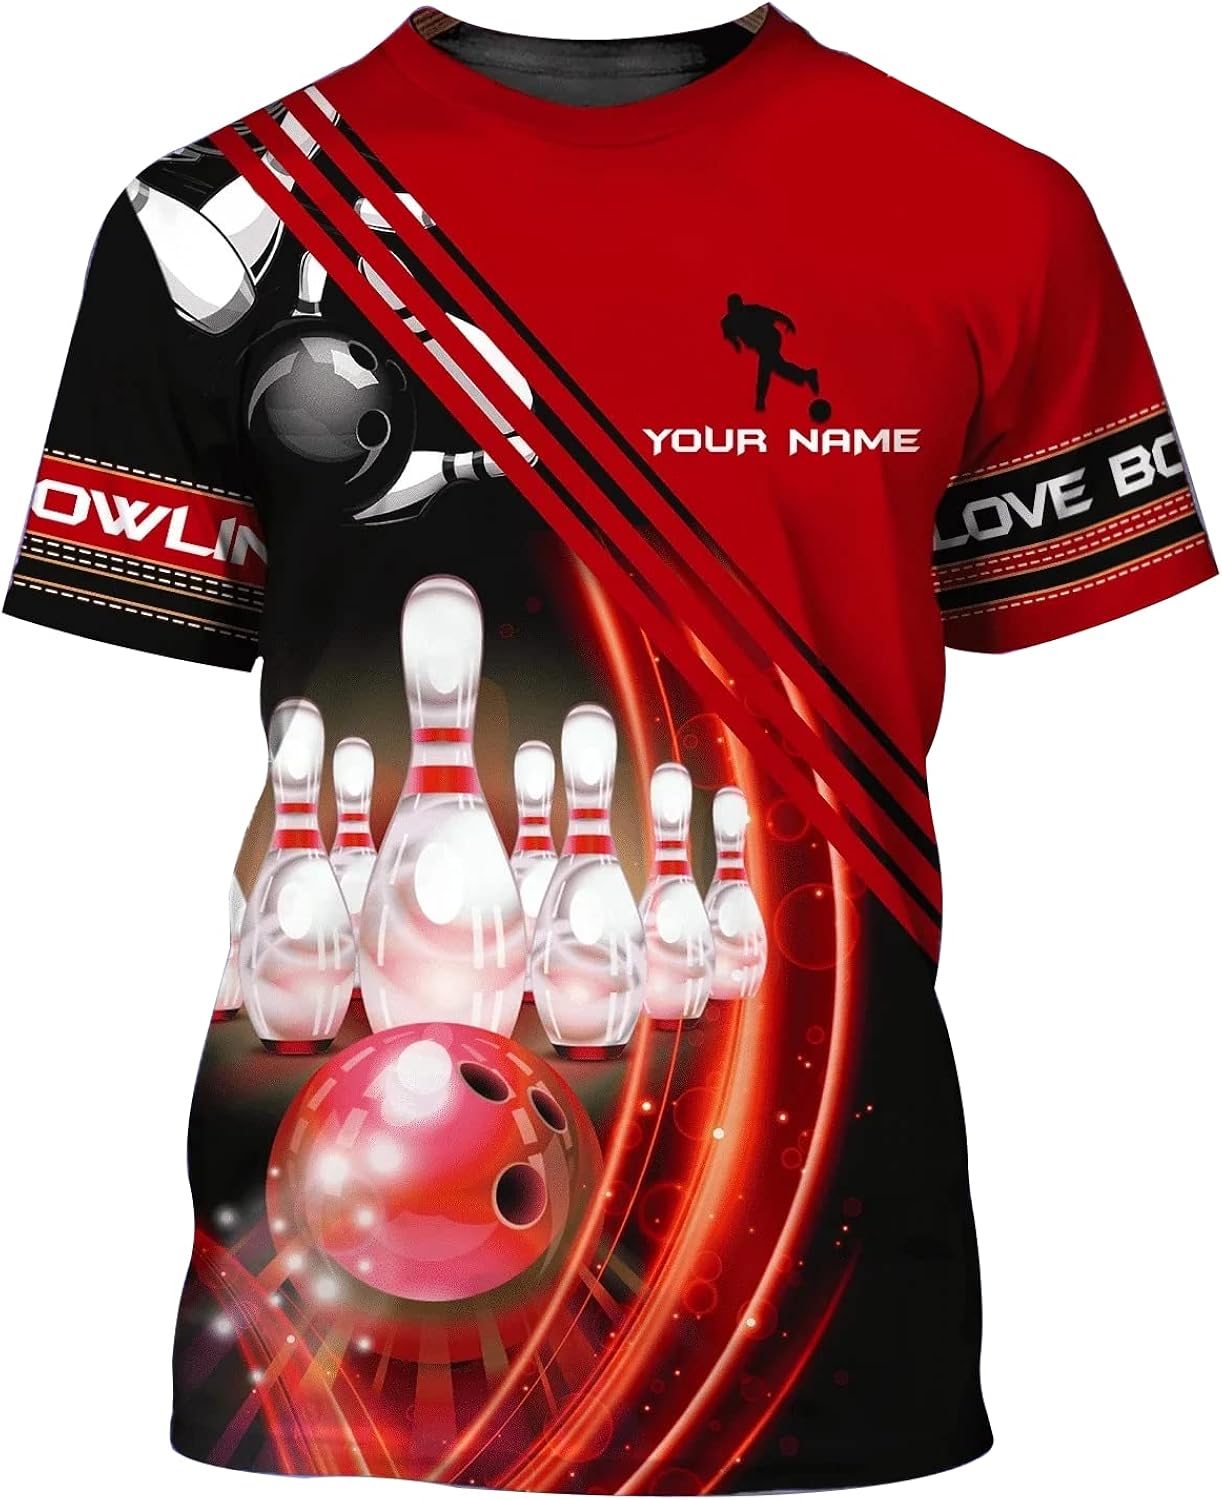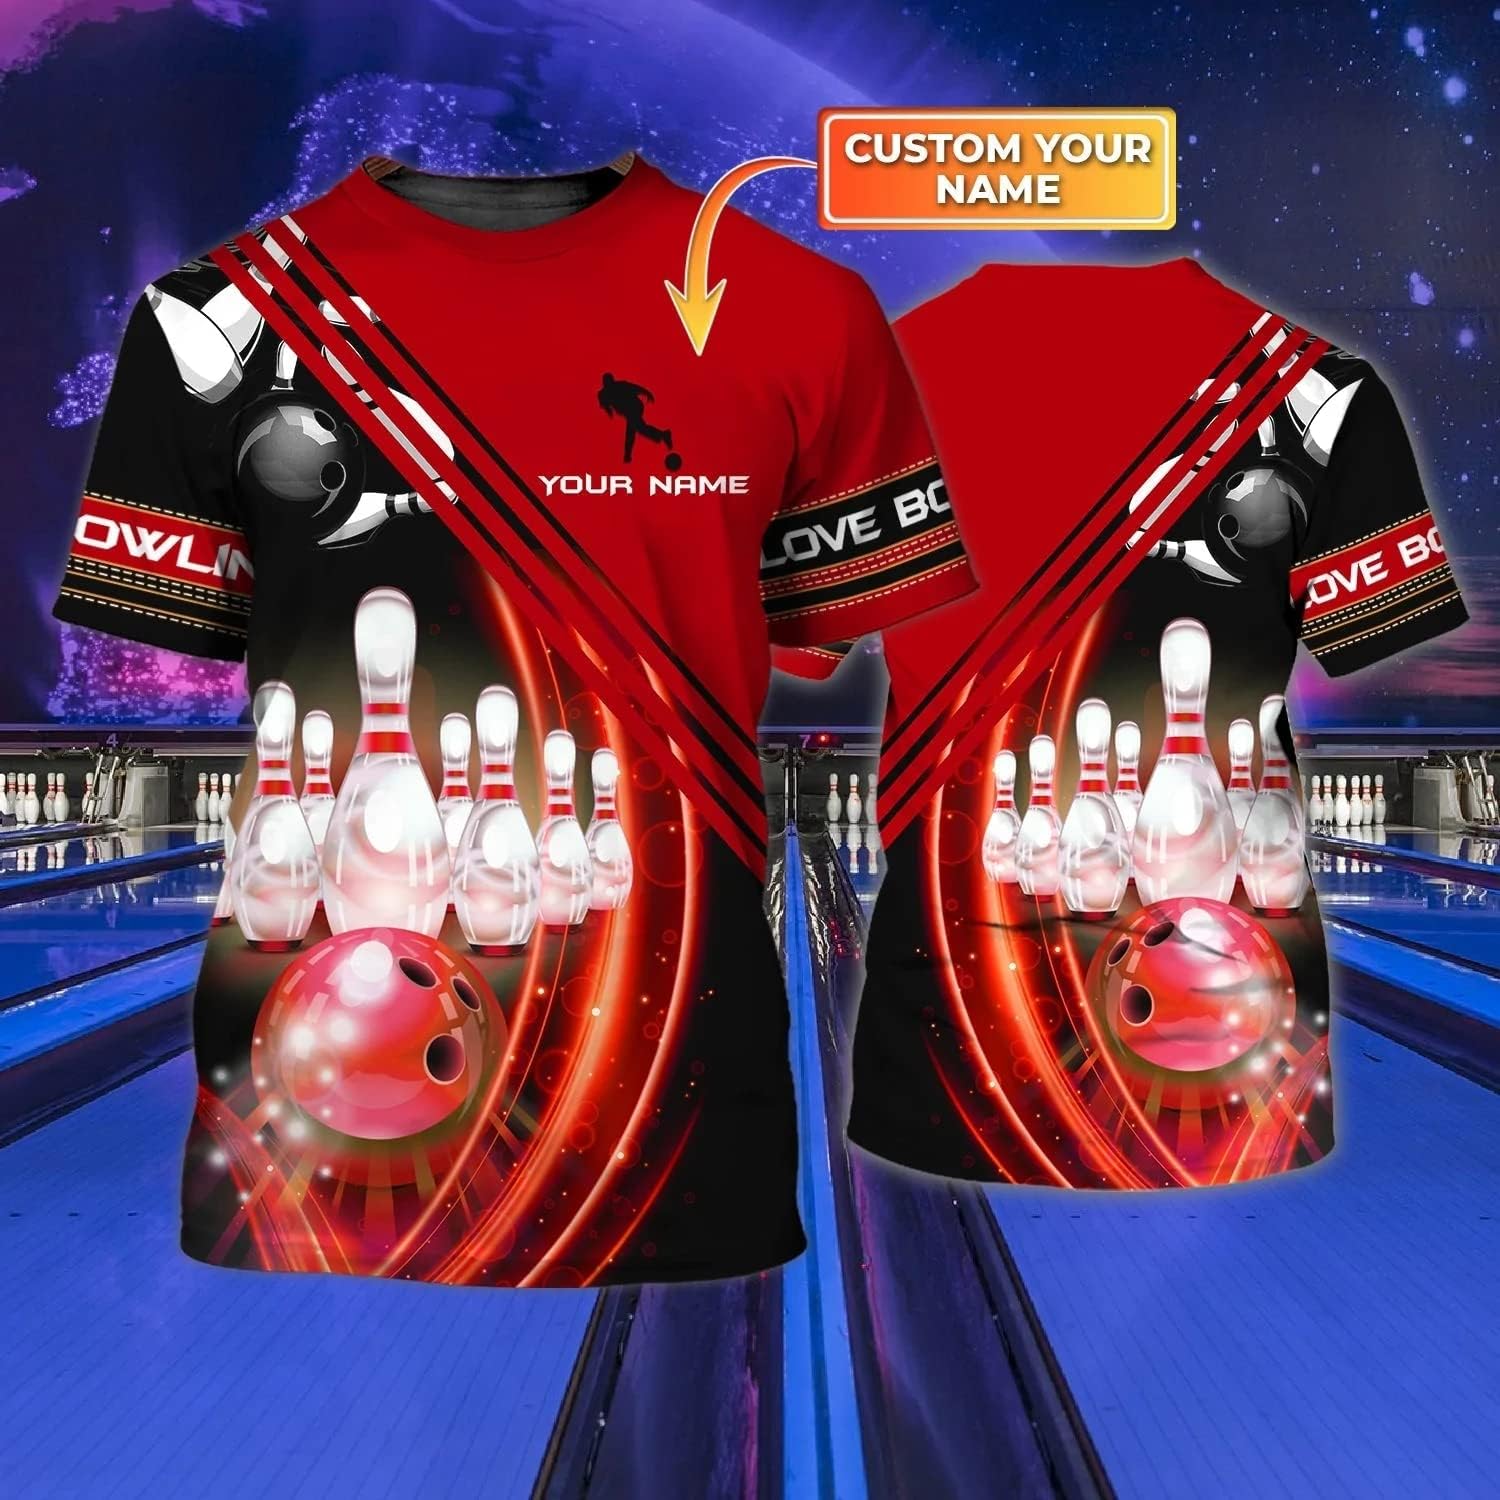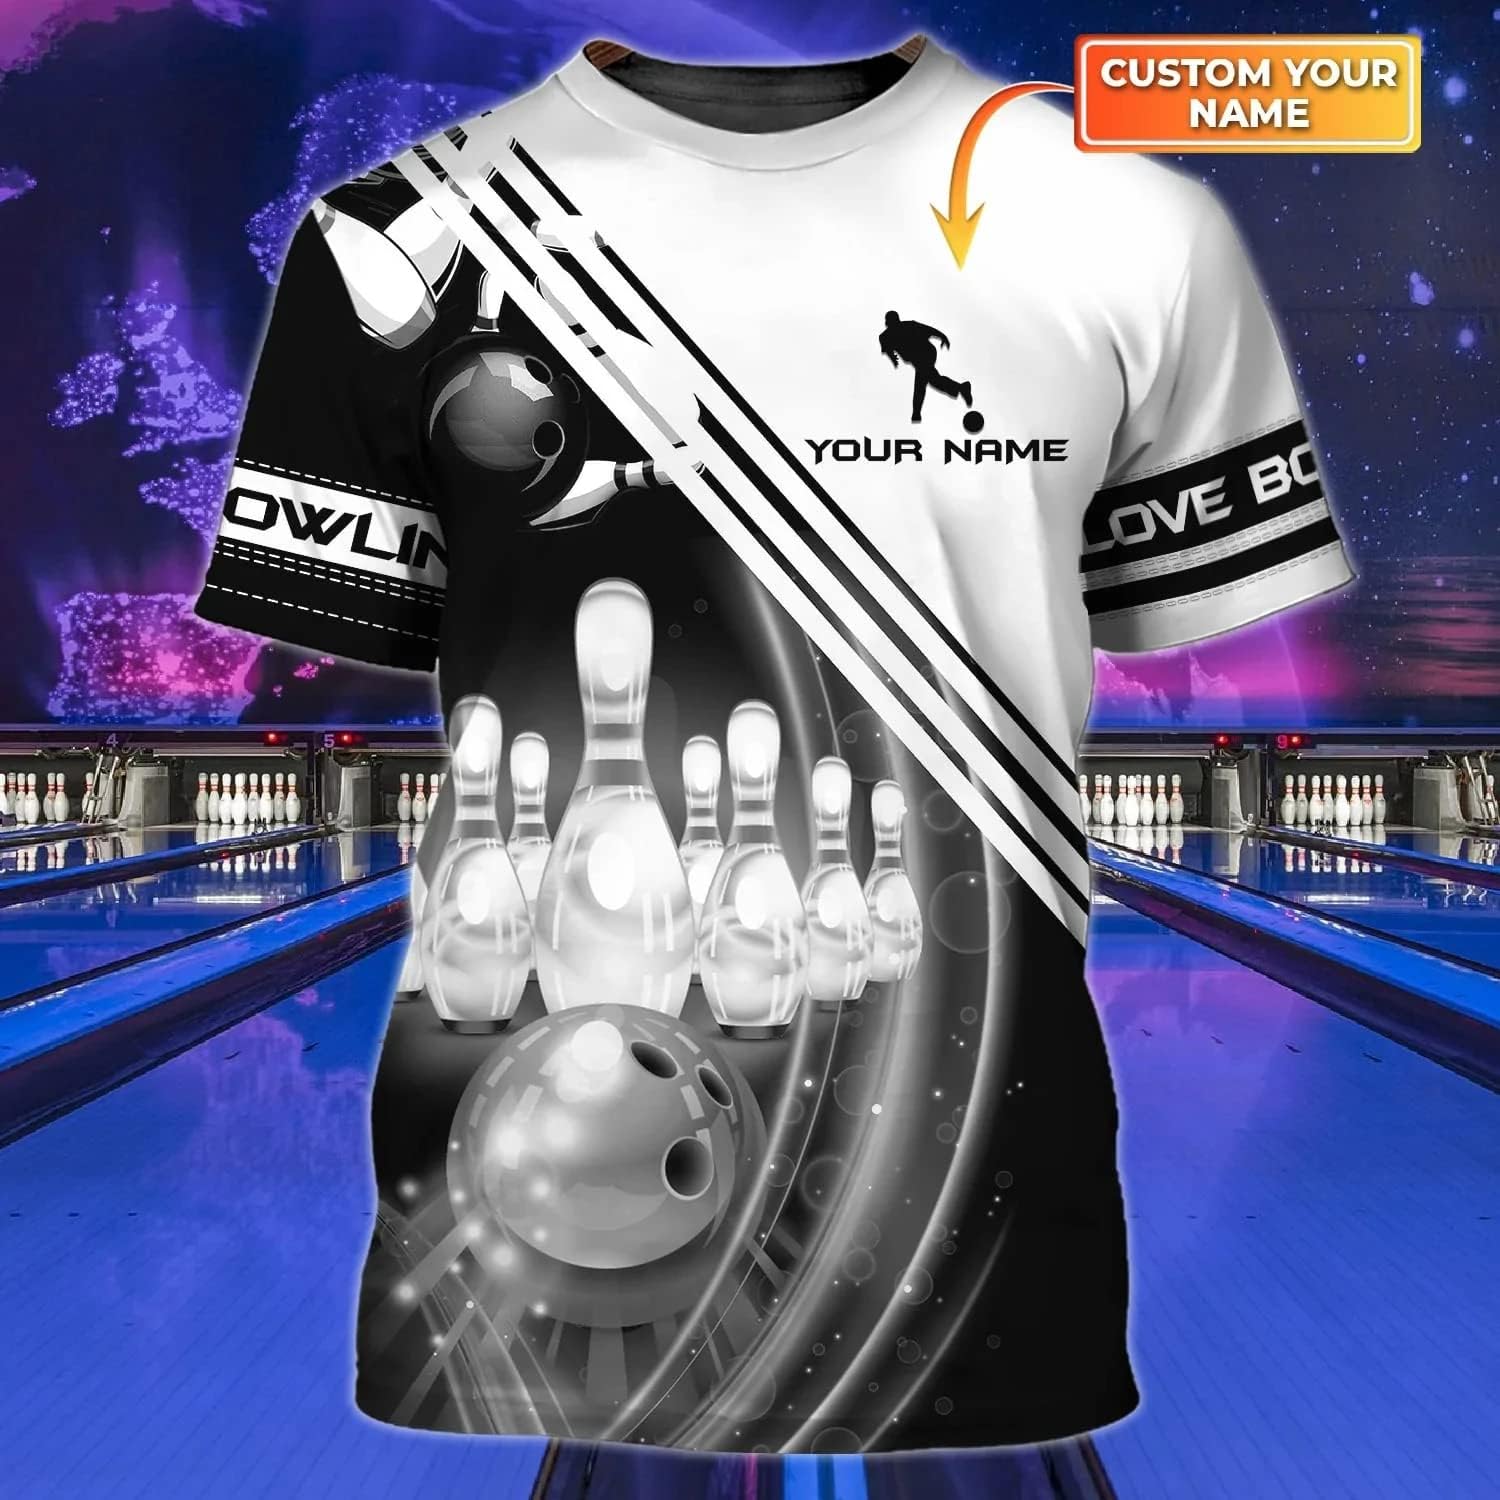
IZI POD Personalized with Name Bowling 3D Shirt, Custom 3D Bowling Shirts Gift for Bowling Lover, Bowling Shirt for Men Women
Category: AMAZON FASHION
Type : T shirt, long sleeve shirt, sweatshirts, hoodies Collar : Round Neck Gender : Women, Juniors Sizes : S, M, L, XL, 2XL, 3XL to plus size 4XL, 5XL; Material : Made from 95% Polyester and 5% Spandex Blend; Care Instructions:Machine wash cold inside out with like colors, tumble dry low or hand wash. Occasion Type: : Mothers Day, Fathers Day, Holiday, Fall, Birthday, Holiday, Christmas. Matching: : 1, This shirt goes perfectly with everything. Easy to pair it with your skinny jeans, shorts or leggings for a casual and chic look. Perfect for the Casual, Work, Date, Party, Travel, Street, Everyday Wear. Attention Please: 1, About Size Item Measure by hand, it could be 1-2cm different, please check the size detail before you buy. 2, About Color The picture shows the real items without any special processing. But color and brightness may differ a little due to different computer monitors or other factors.
Features: 95% polyester and 5% spandex blend. | Button closure | Machine Wash | EASY TO CUSTOMIZE: Just click the "Customize" button to select the size, color, shirt type and add your personalization then complete your order. EASY TO MATCH: Perfectly pairing with jeans, short and always great for casual, sports, holiday, party, Gym and etc. | -GREAT GIFT IDEAS: If you looking for a personalized gift for Son, Daughter, Sister, Brother, Husband, Wife, Mom, Dad, Friend, Girlfriend, Boyfriendyour Team or yourself, it's will be best choice. This is the best gift for every Birthday, Mother's Day, Holiday, Party, Christmas, Valentine's Day and More. You might just become everyone's favourite and will soon be bringing the shirts to every bowling match | 6 STYLES AVAILABLE: T-shirt, Sweatshirt, Hoodie, Zip Hoodie - SIZES: Ranging from S to 5XL | EASY CARE : Machine Wash, Cold Water, Gentle Cycle, Do Not Bleach, Tumble Dry Low, Do Not Iron | GUARANTEE: We endeavors 100% customer satisfaction service and experience. If you receive damaged or wrong items,please contact us with attached pictures about the problem, we will provide you a satisfactory solution within 24 hours.